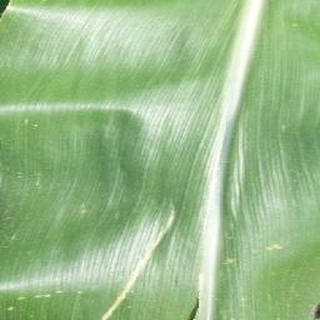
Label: healthy_corn